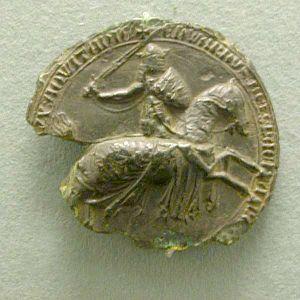
Édouard III d'Angleterre, né le 13 novembre 1312 au château de Windsor et mort le 21 juin 1377 au palais de Sheen, est roi d'Angleterre et seigneur d'Irlande du 25 janvier 1327 à sa mort. Il est également duc d'Aquitaine à compter du 10 septembre 1325, avant de céder ce titre à son fils aîné Édouard en 1362. Il règne pendant une période charnière, dans une Europe en crise économique et sociale qui bascule dans la guerre de Cent Ans et subit les ravages de la peste noire.